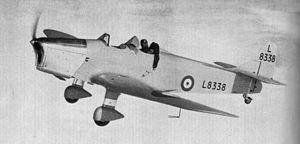
Le Miles Magister était un avion d'entraînement biplace en tandem construit par Miles Aircraft pour la Royal Air Force et la Fleet Air Arm. Affectueusement surnommé « Maggie », le Magister est dérivé des avions civils Hawk Major et Hawk Trainer. C'est le premier monoplan conçu spécifiquement comme avion d'entraînement pour la RAF. Étant de type monoplan à aile basse, le Magister était un excellent avion de transition pour les futurs pilotes de Spitfire et de Hurricane.